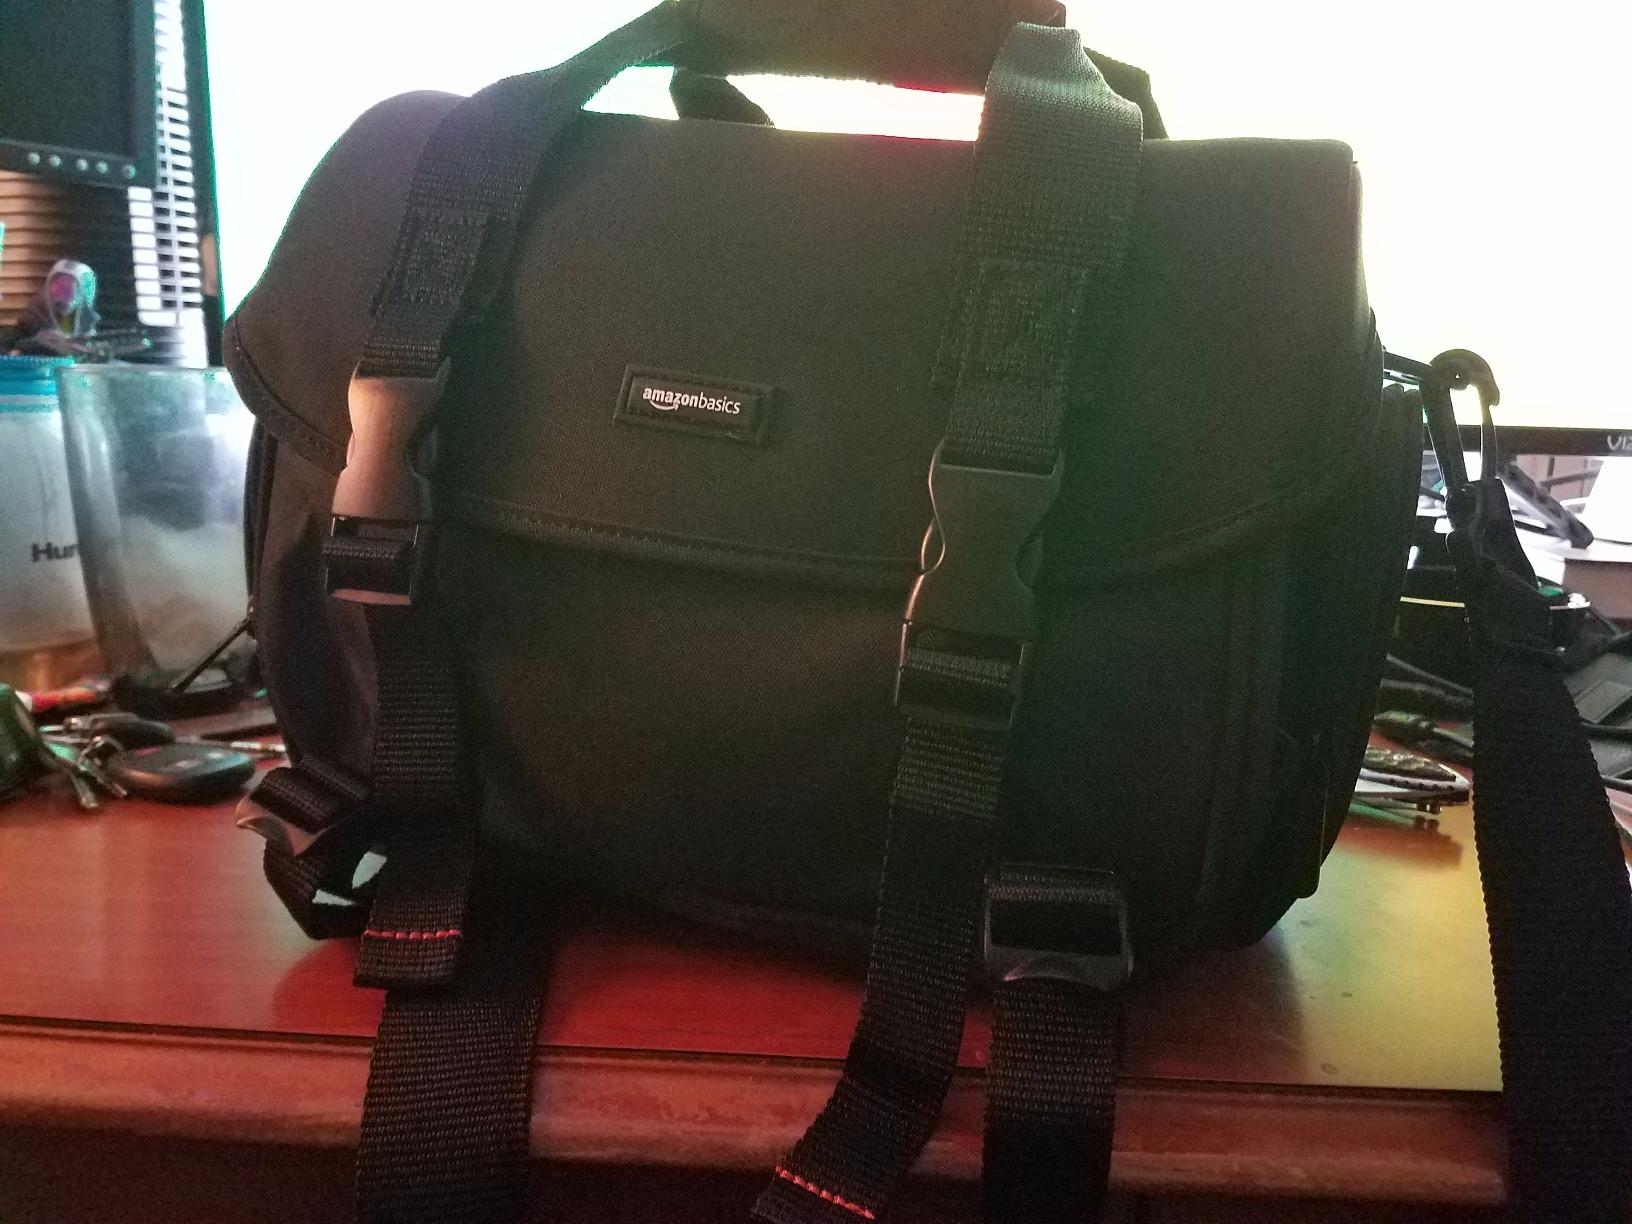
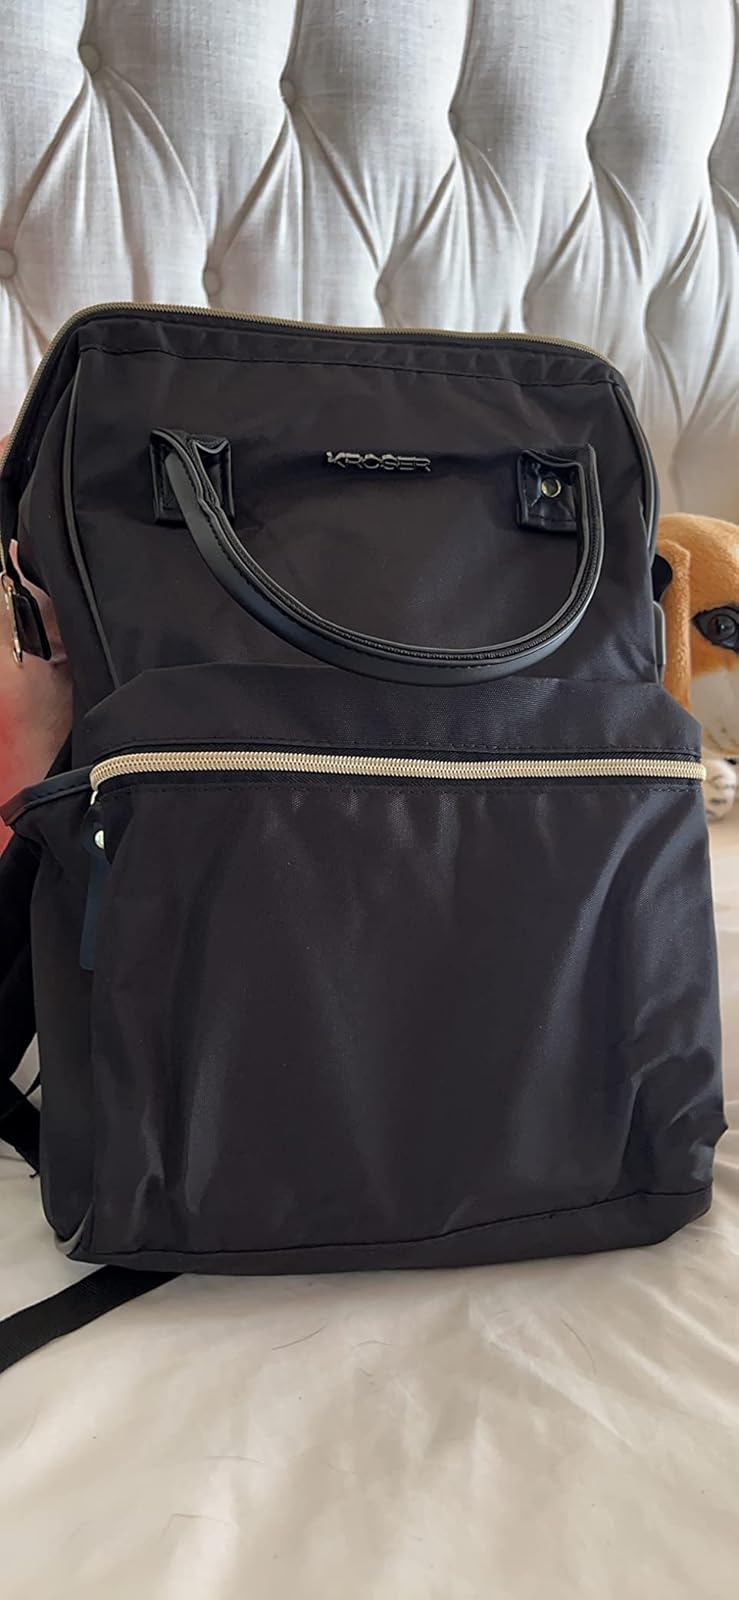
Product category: bag
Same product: no